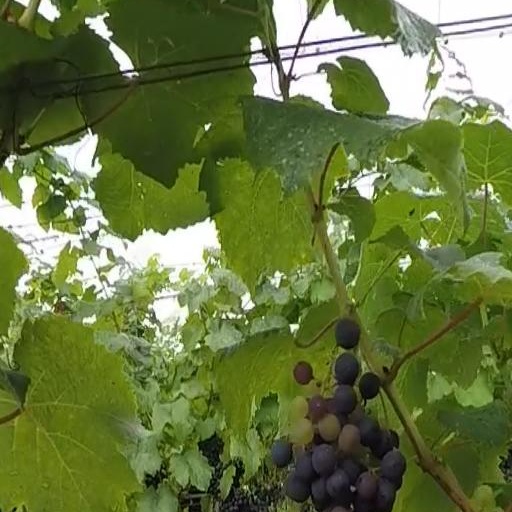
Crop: grape